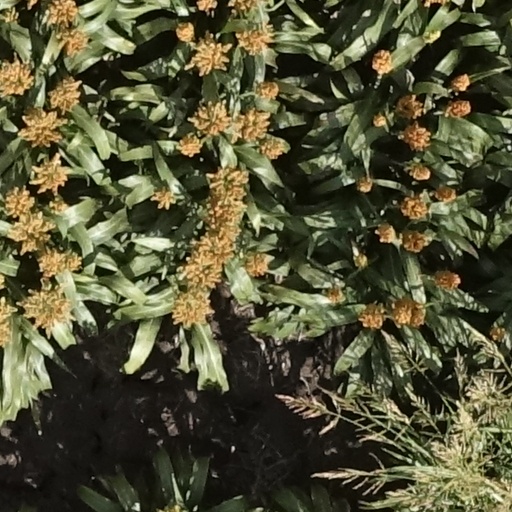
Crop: sorghum